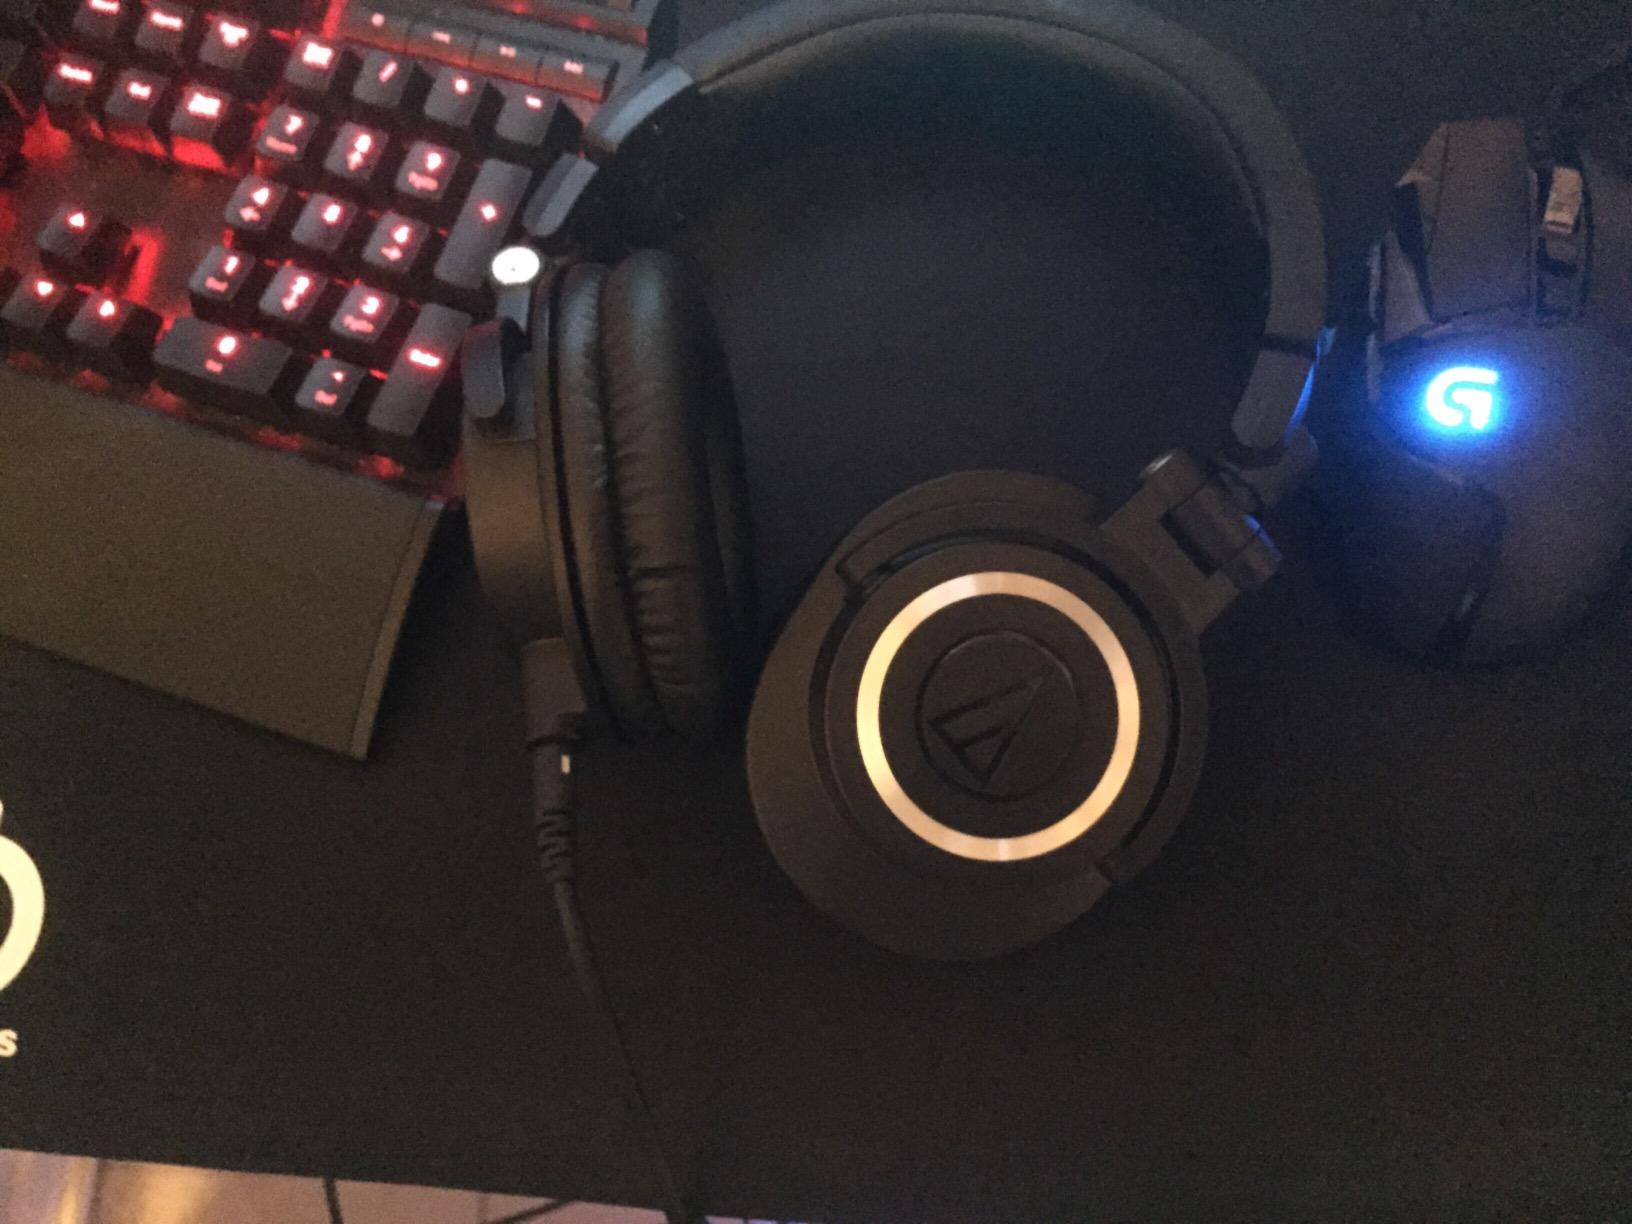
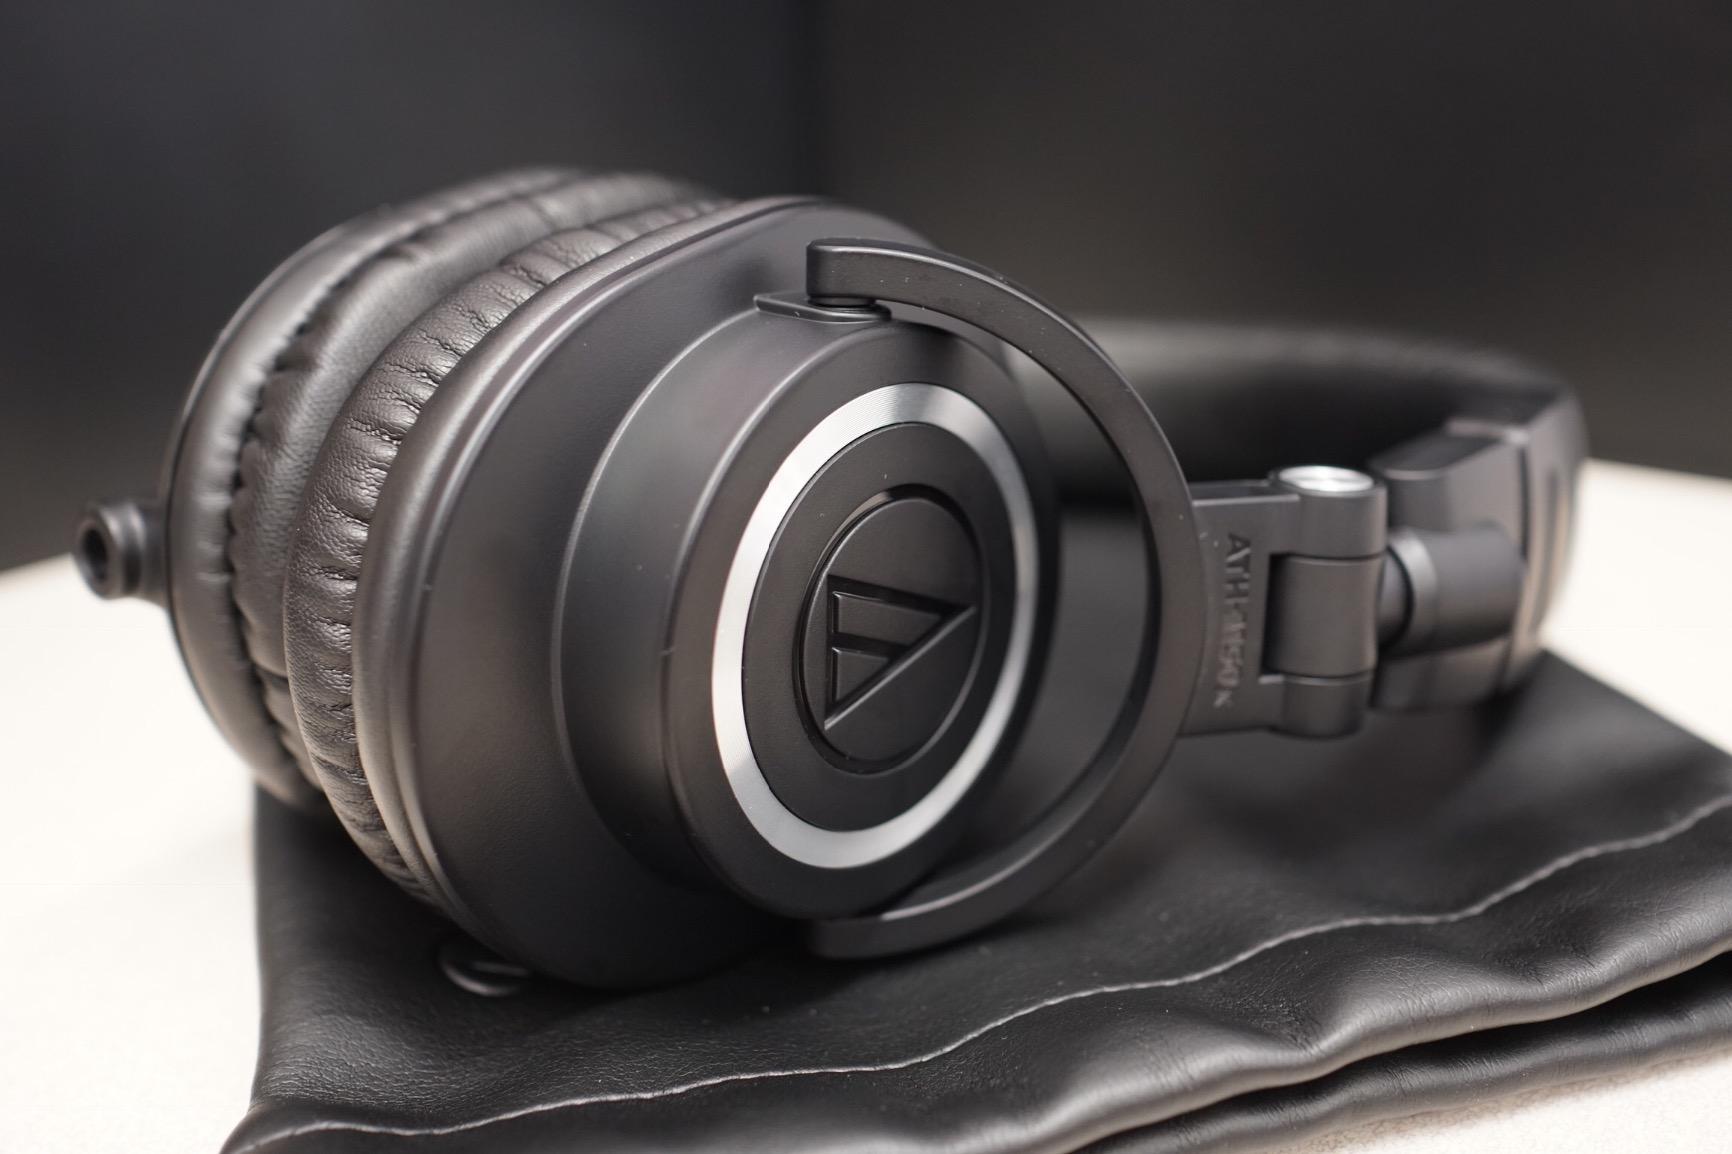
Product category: headphones
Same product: yes